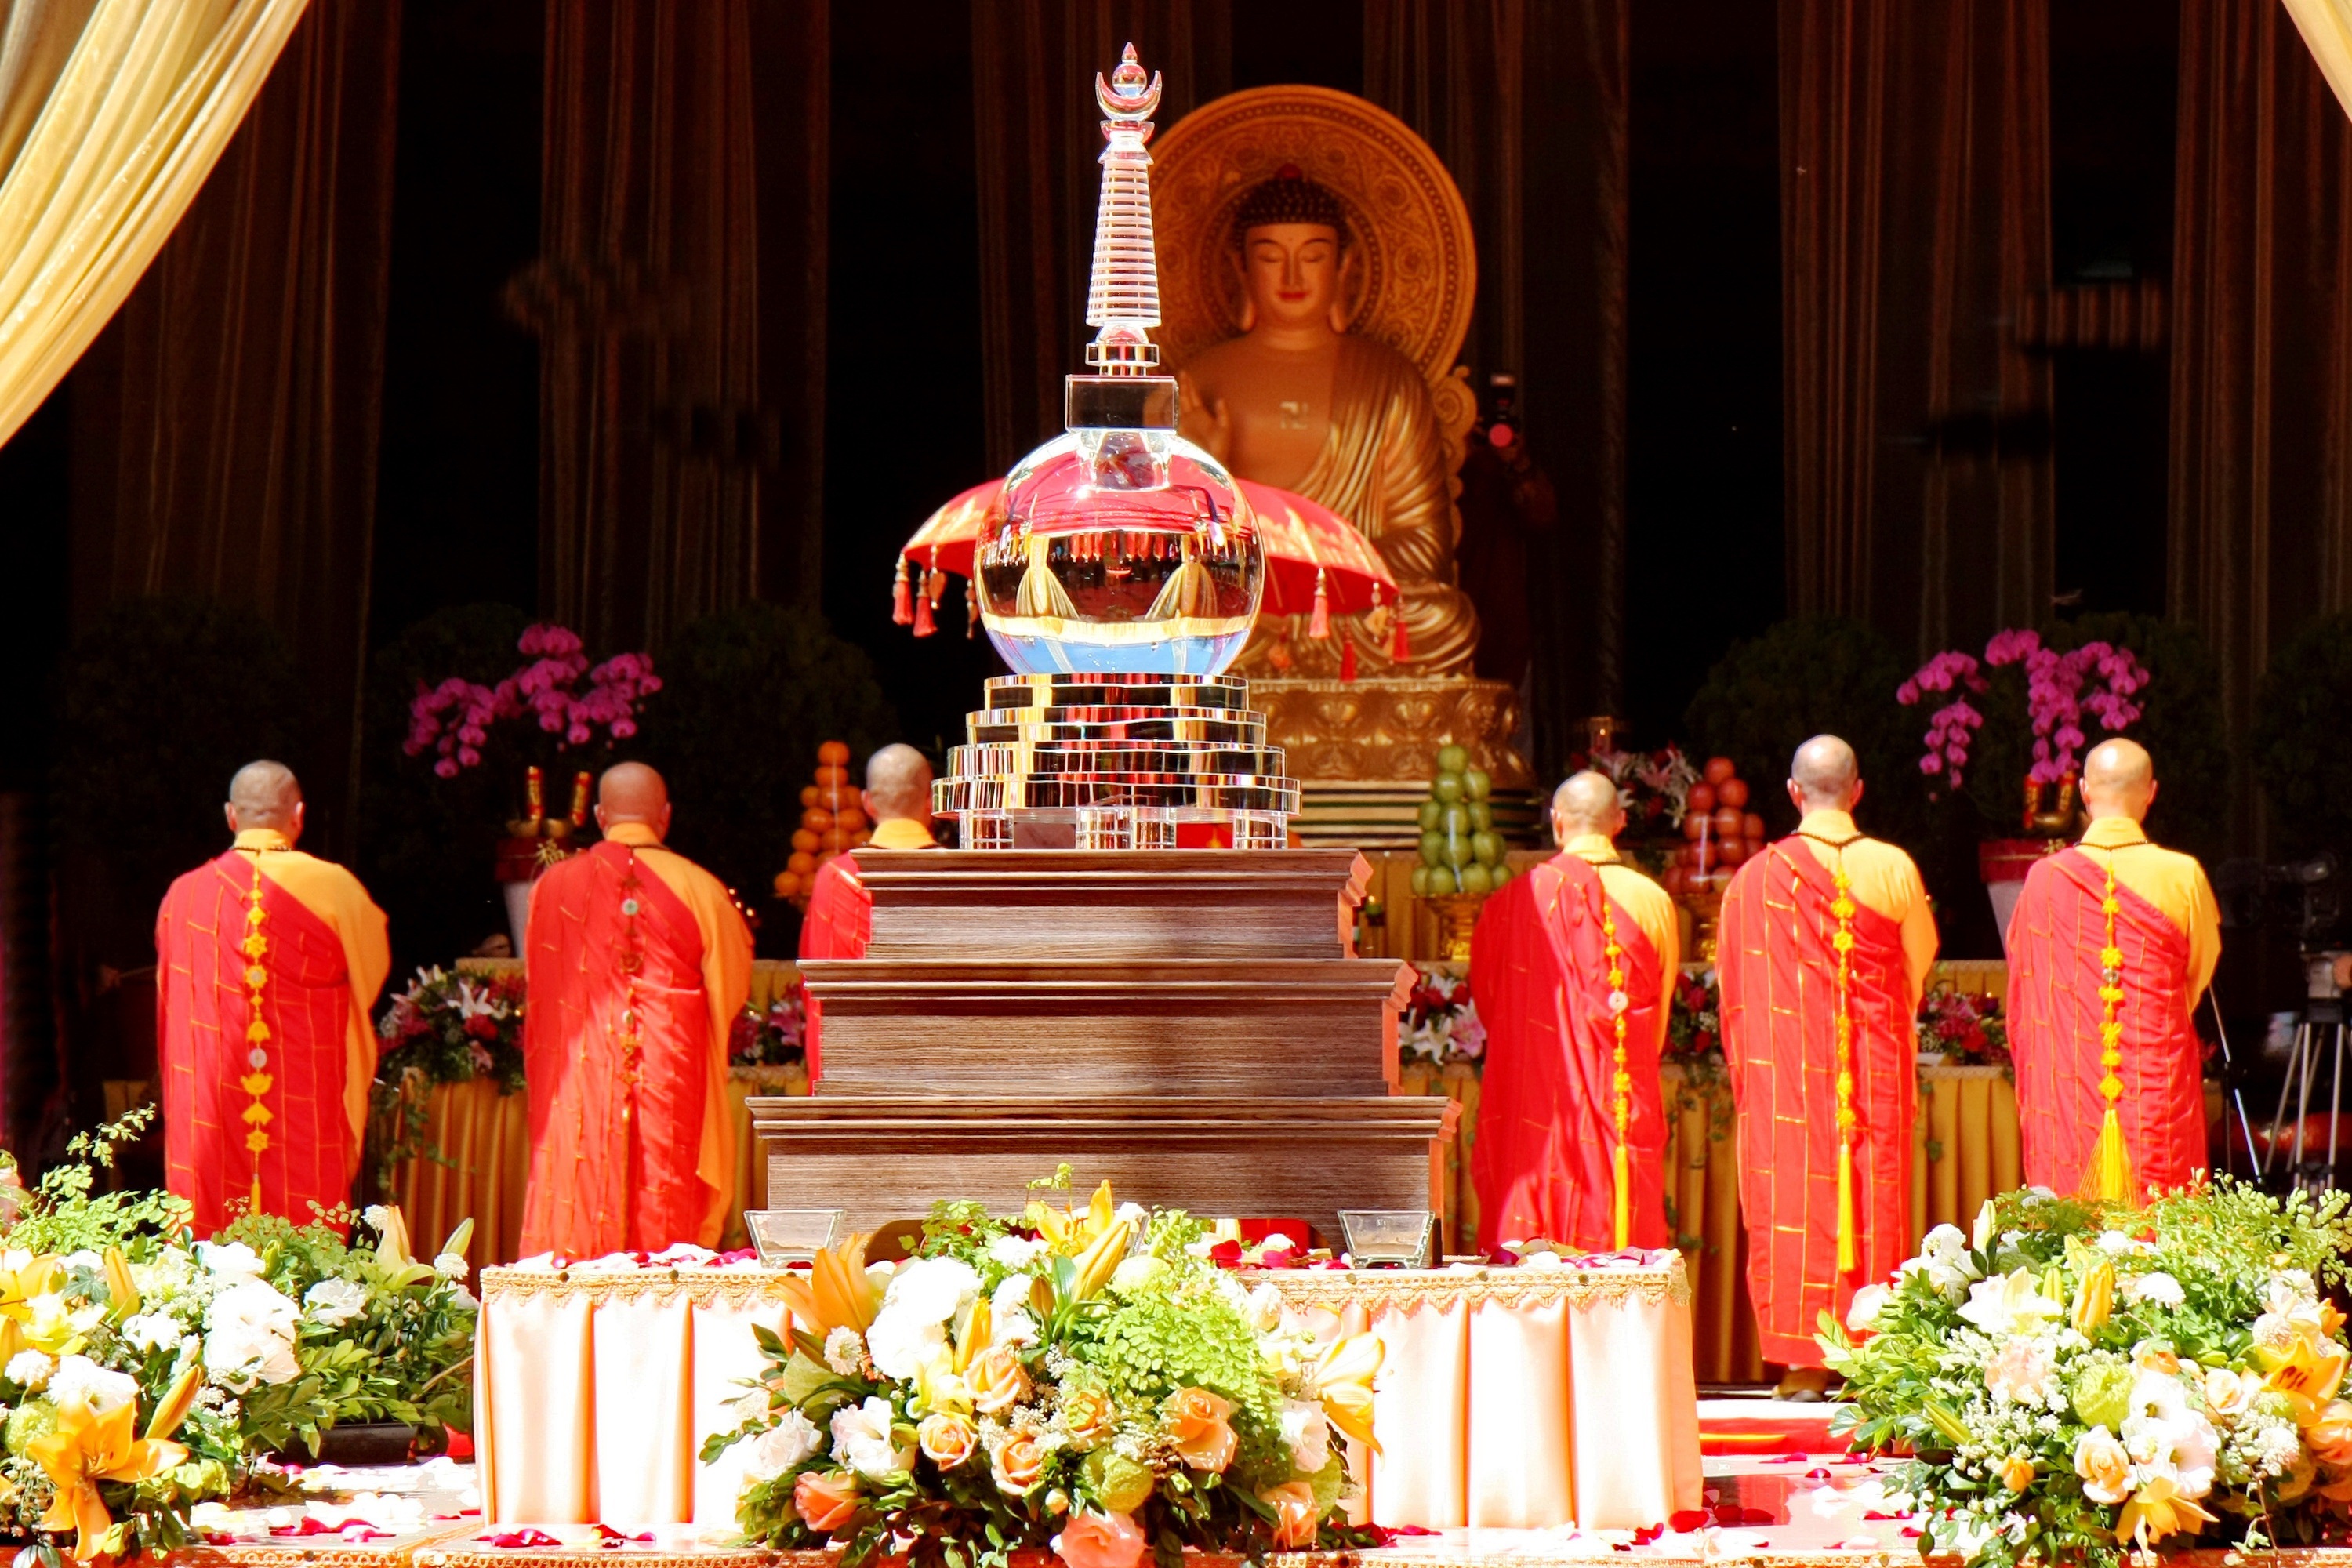
buddhism, zen, ceremony, temple, clifford, chanting, musical theatre